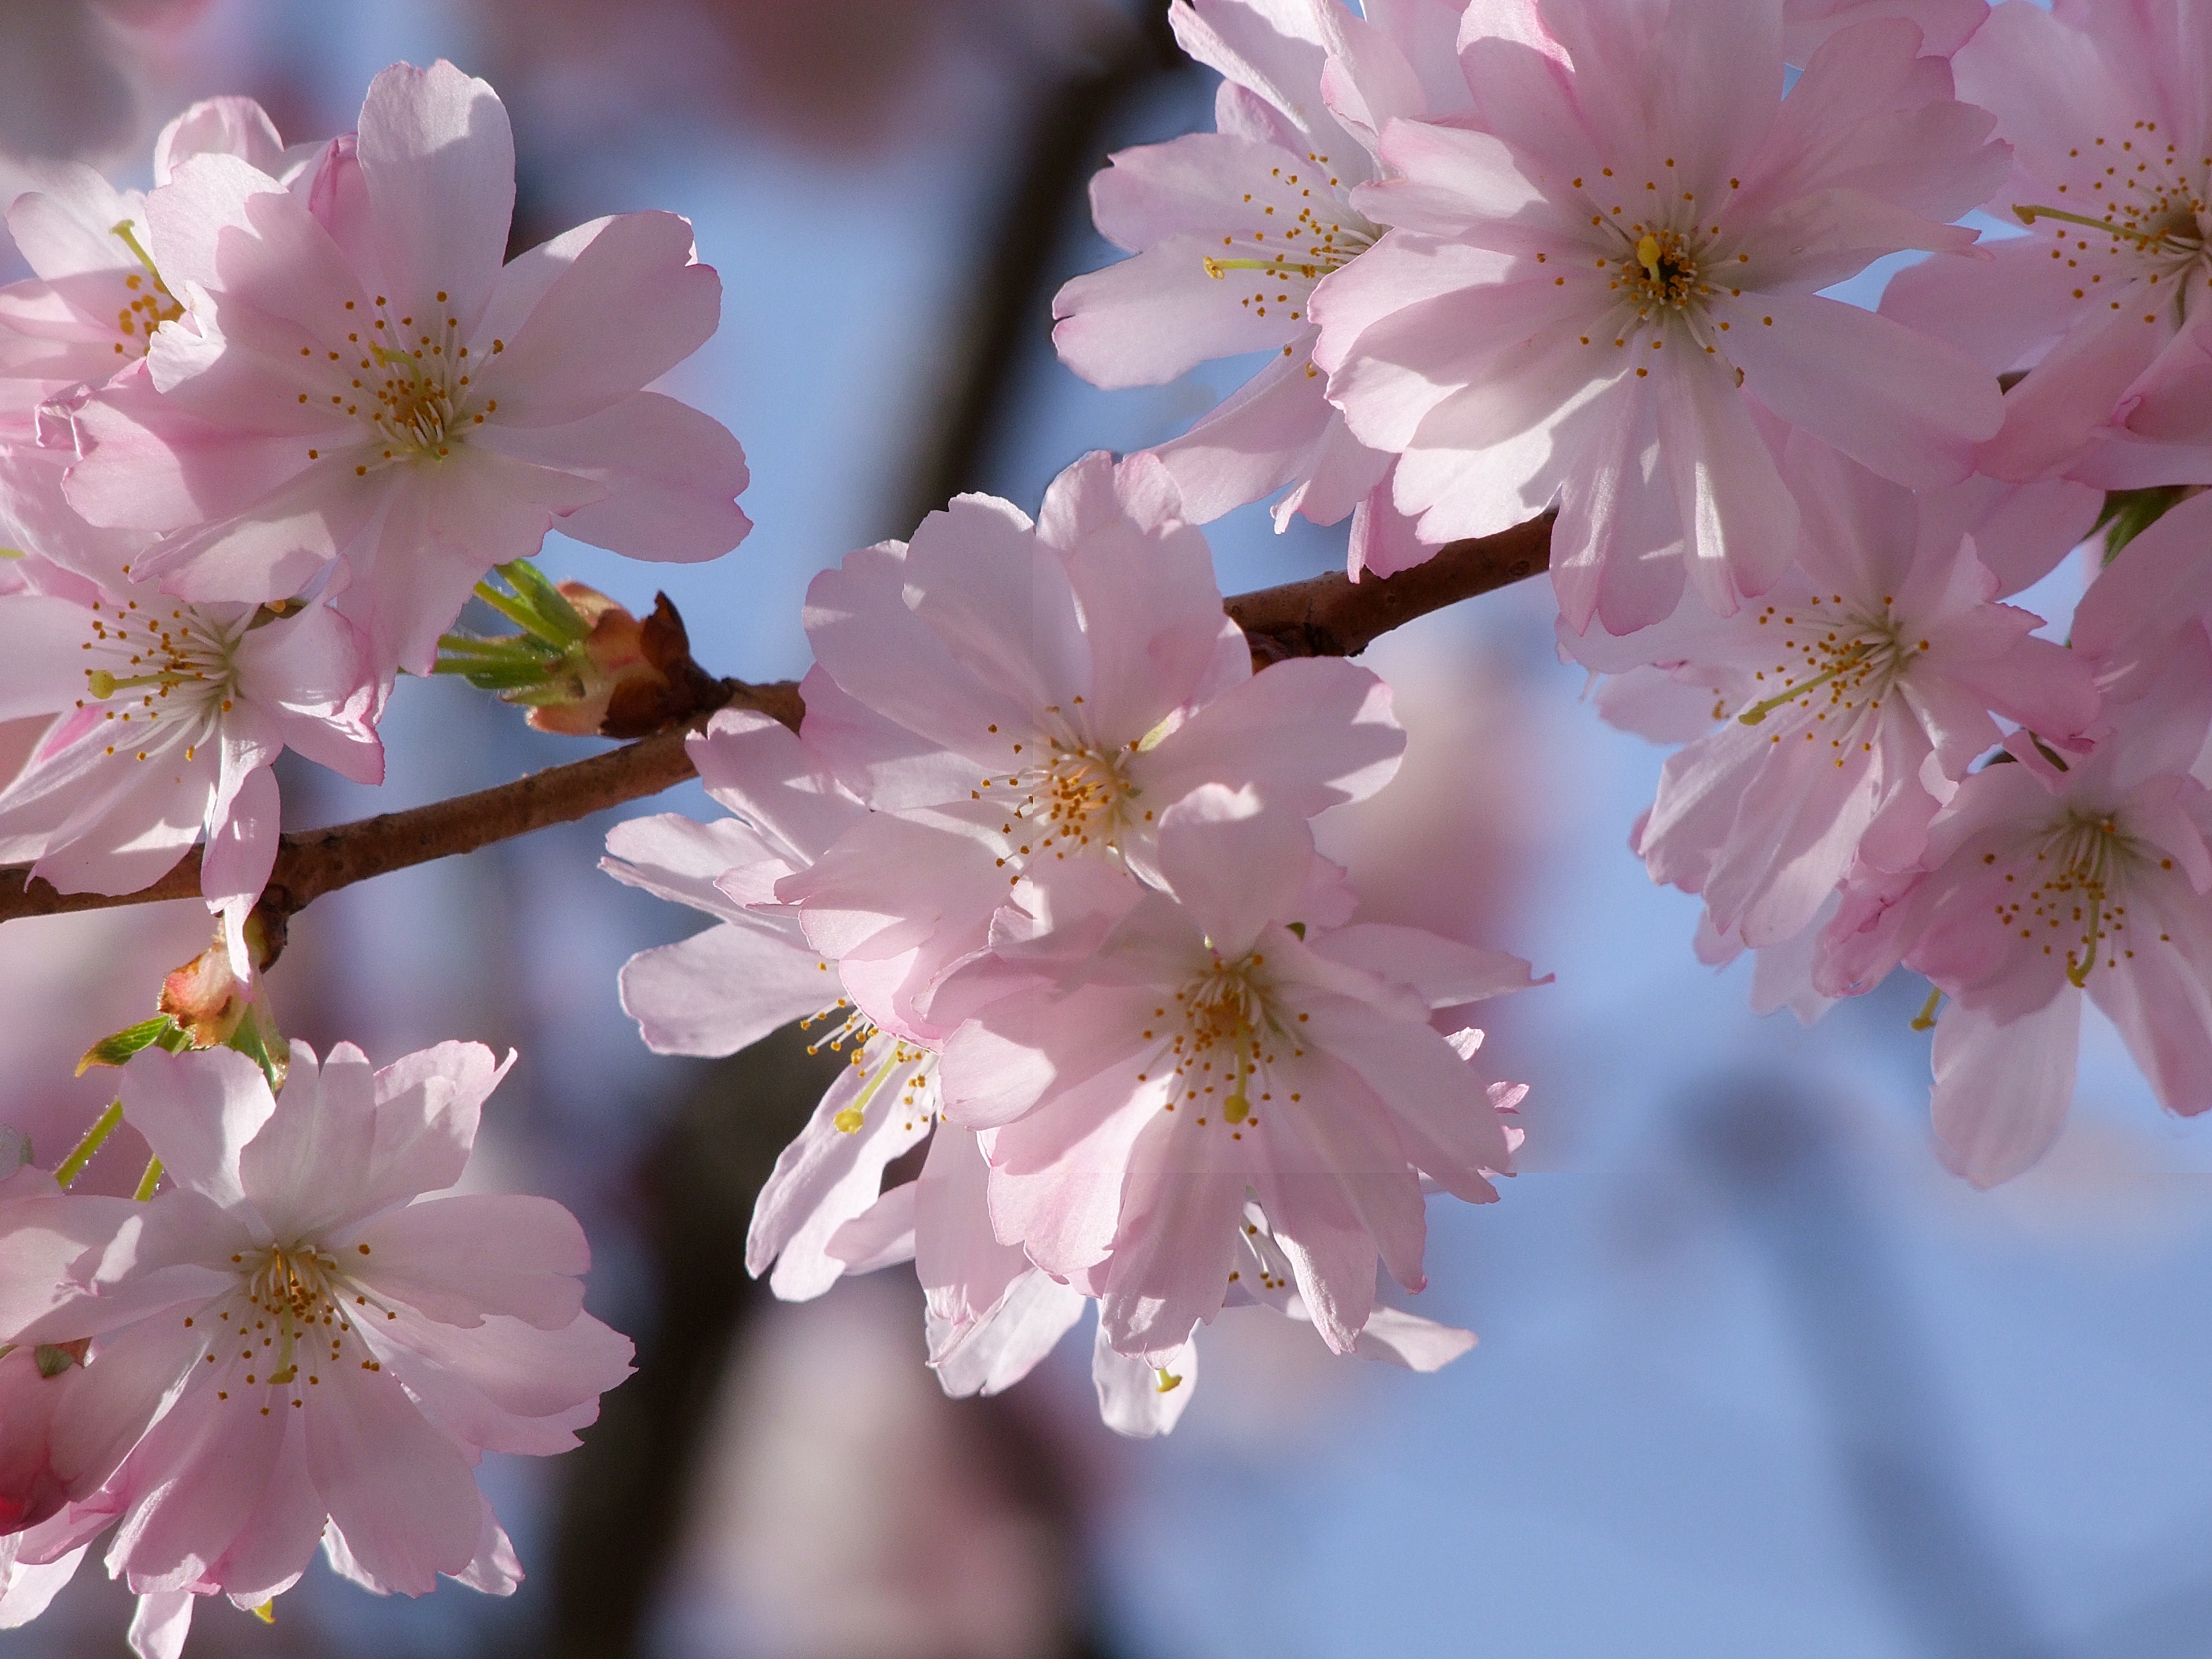
branch, blossom, plant, flower, petal, bloom, food, spring, produce, pink, close, flora, cherry blossom, germany, beautiful, cherry, cherries, macro photography, dusseldorf, flowering plant, rose family, land plant